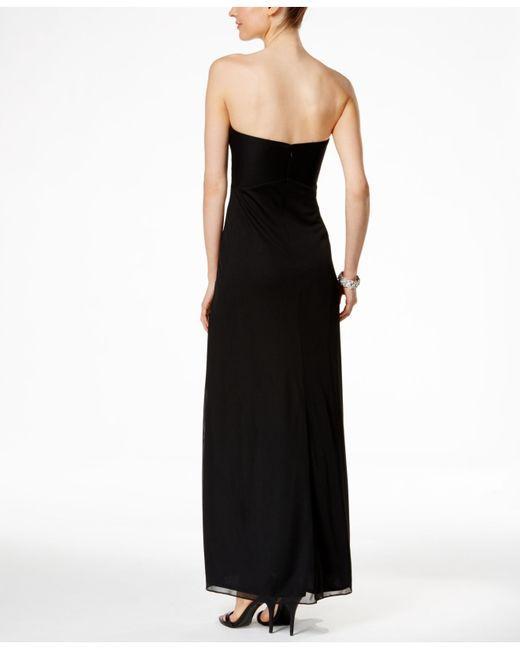
Schulterfreies Partykleid schwarzes Kleid für Damen